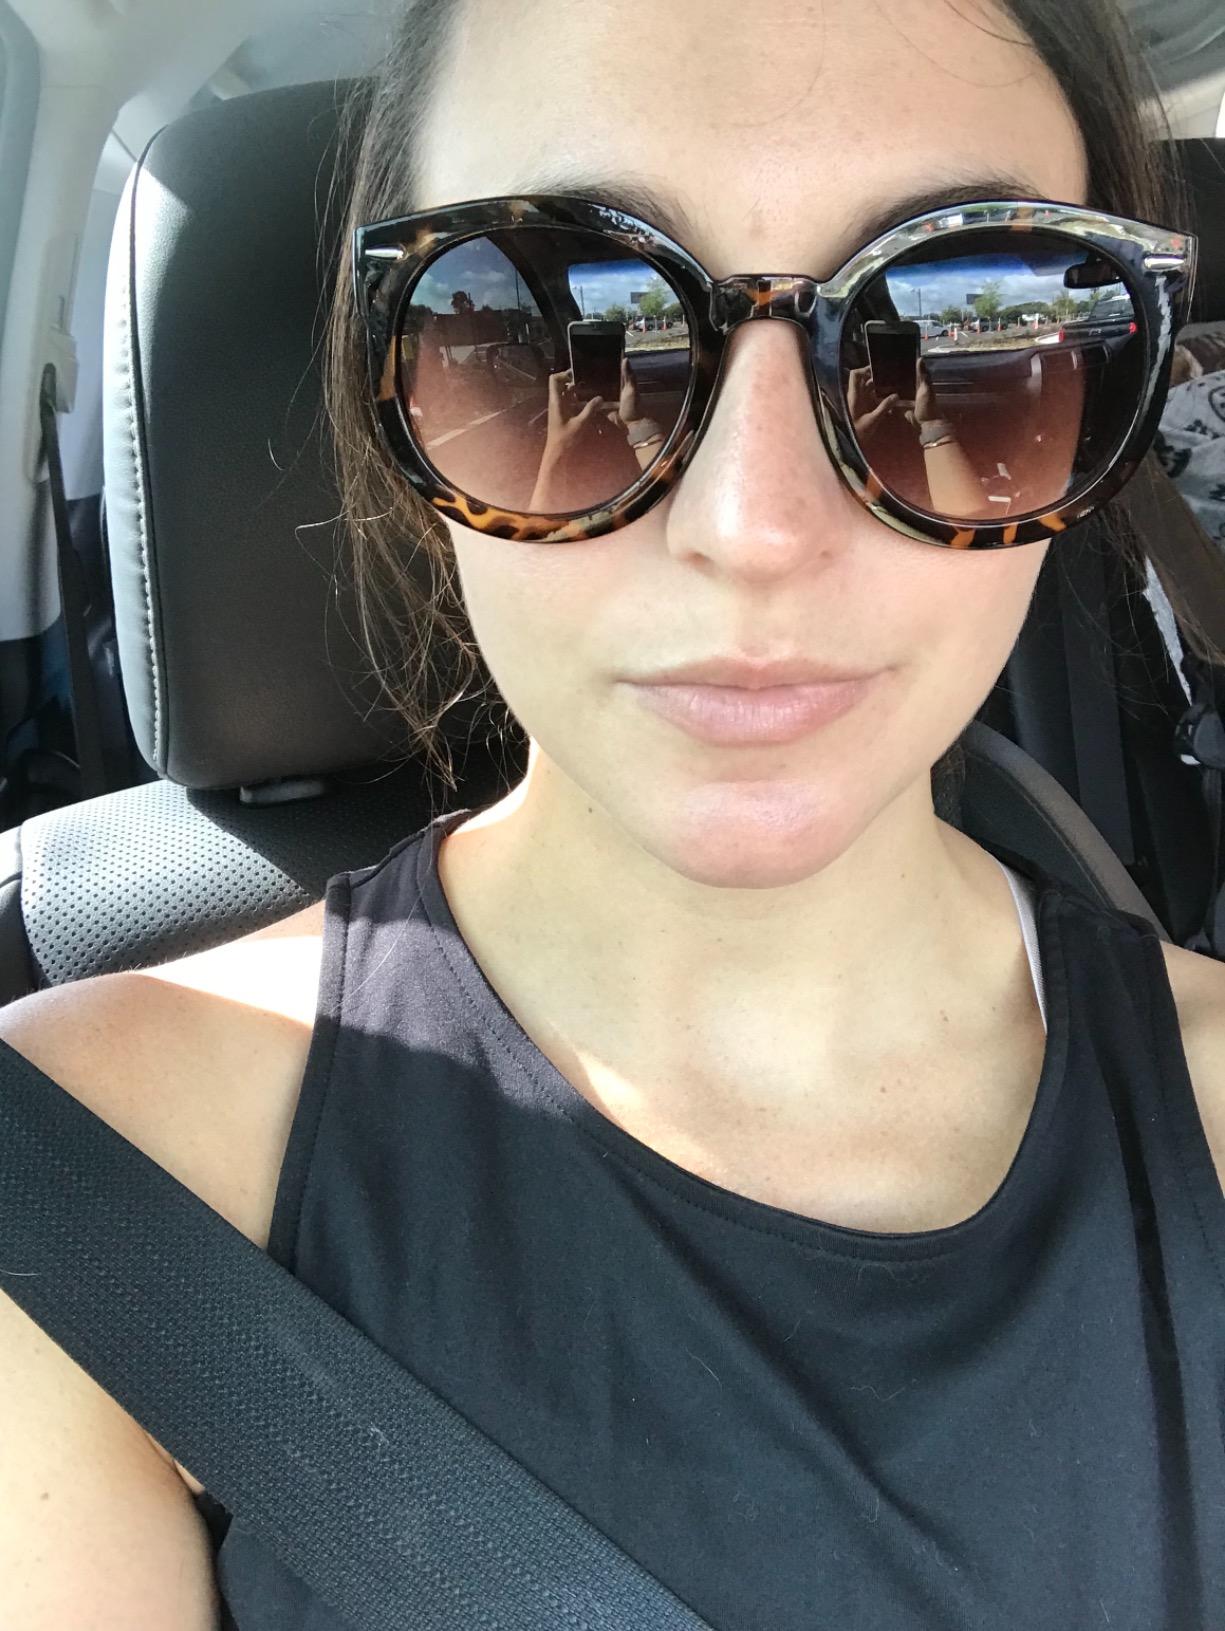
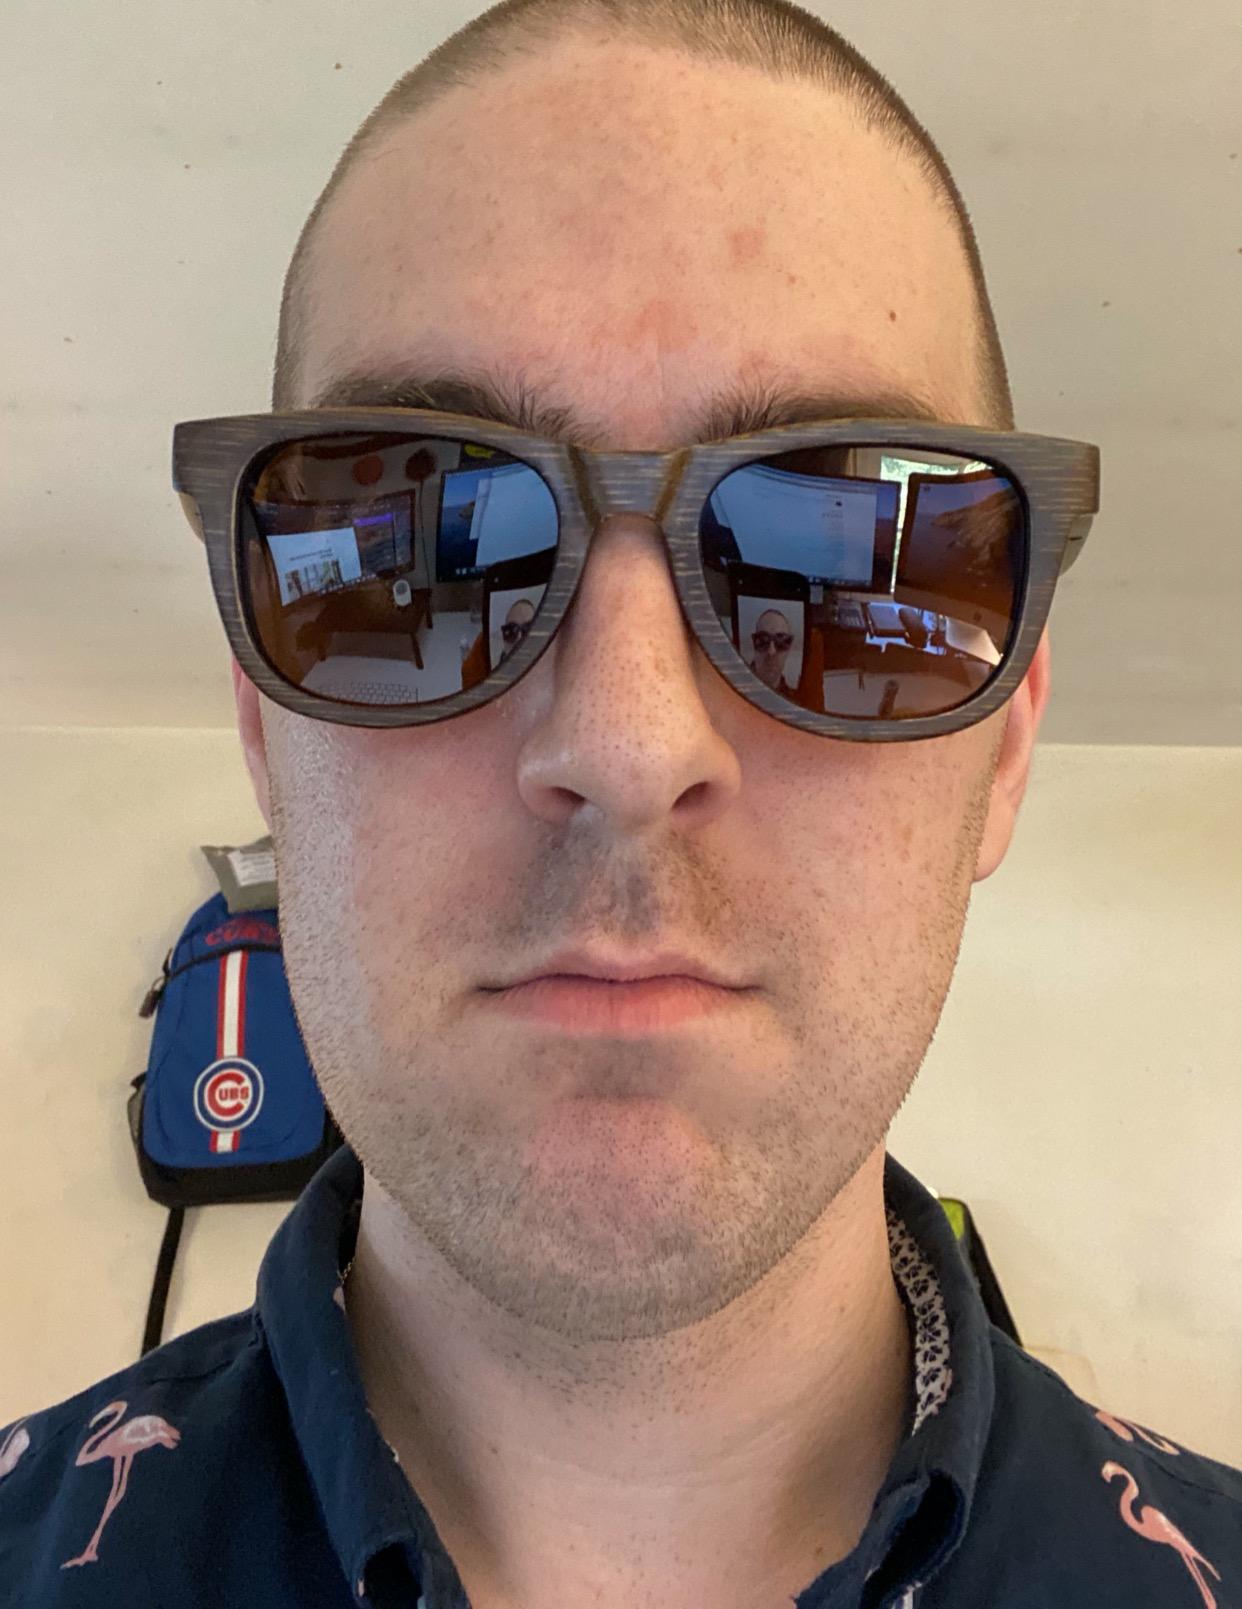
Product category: accessories_sunglasses
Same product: no